Opiate

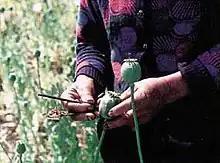
Harvesting the poppy pod.

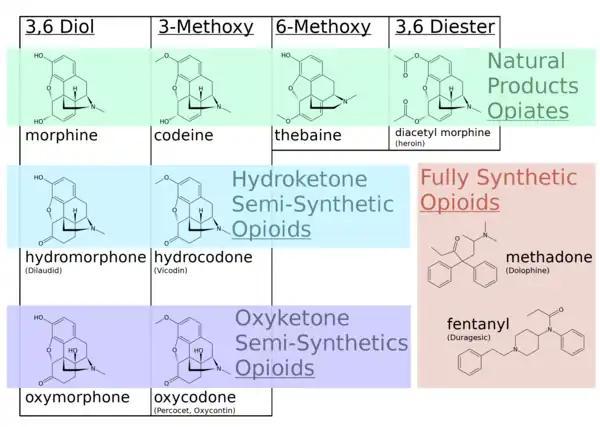
A chart outlining the structural features that define opiates and opioids, including distinctions between semi-synthetic and fully synthetic opioid structures

An opiate is an alkaloid substance derived from opium (or poppy straw). It differs from the similar term "opioid" in that the latter is used to designate all substances, both natural and synthetic, that bind to opioid receptors in the brain (including antagonists). Opiates are alkaloid compounds naturally found in the opium poppy plant "Papaver somniferum".